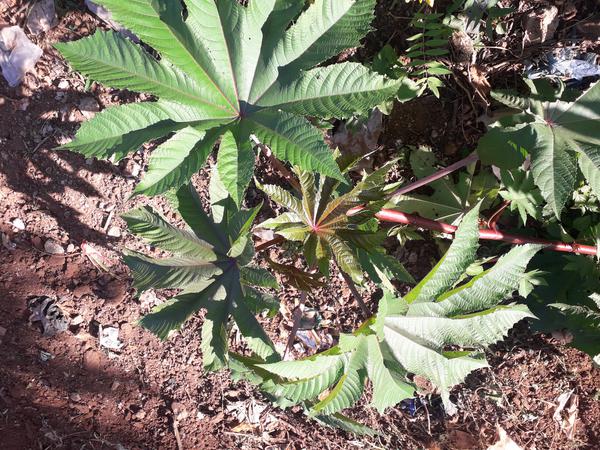
Plant: Castor